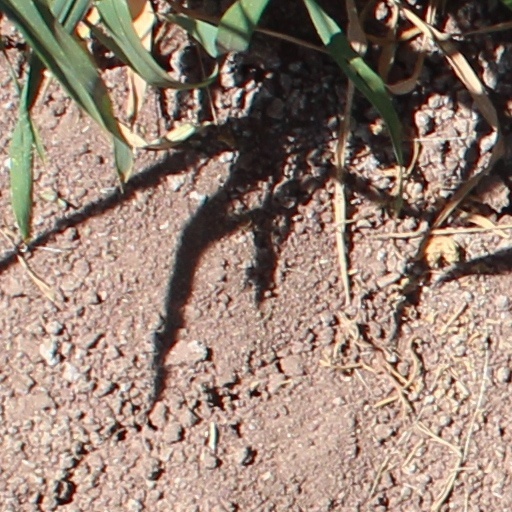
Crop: wheat